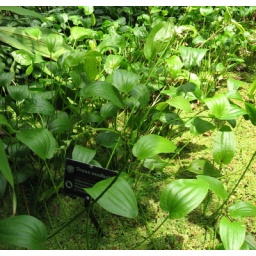
Echinodorus cordifolius.Native to Missouri. A water plant in the climatron.